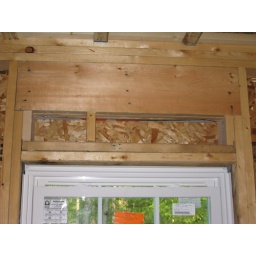
They fixed the height of the kitchen sink window. I'm worried that the header isn't directly over the top of the window...